Scouting in South West England

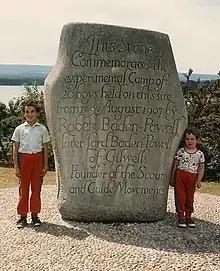
The monument commemorating the first Scout camp

There are seven campsites in Devon that are primarily for Scout use. Blindman's Wood is an indoor Scout centre in Plymouth with a small area for activities and which is open to community groups. Caddihoe Campsite on the edge of Ashclyst Forest (part of the Killerton estate) offers simple camping facilities on five fields and two barns for indoor activities. Callisham Cross in Yelverton consists of two camping fields with easy access to Dartmoor National Park. Foxcove Campsite near Wembury is run by the Plym Scout district and includes simple camping facilities and a building for indoor activities.